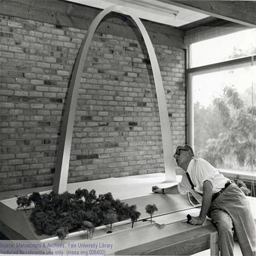
architect inspects a model in the late 1950s .